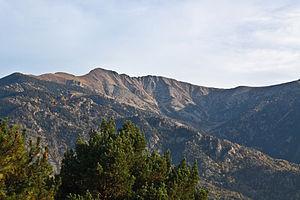
Soir d'octobre autour de Vernet-les-Bains, massif du Canigou face Nord-Ouest, PNR des Pyrénées Catalanes